Killer Kowalski

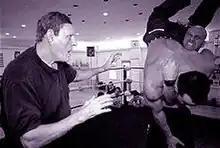
Kowalski training John Quinlan and The Boston Brawler in 2000

Kowalski returned to wrestling on independent shows in 1982, and worked only sparingly after that. In 1992 he fought John Tolos to a no-contest for Frontier Martial-Arts Wrestling in Japan. His last match took place in 1993, when Kowalski was 66 years old losing to Baron Von Raschke at the "Maccabiah Mania" fundraiser show in Livingston, New Jersey. Kowalski would remain a fixture on the Northeast independent wrestling scene taking autograph and personal appearances. His last appearance was on March 14, 2008, for Top Rope Promotions at an event in North Adams, Massachusetts, where he came to the ring and put the claw on local wrestler "Gorgeous" Gino Giovanni and was declared the winner of the segment.